Felt

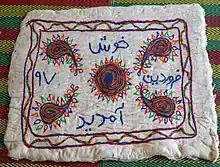
Felt in Maymand, Kerman Province, Iran

Felt from wool is one of the oldest known textiles. Many cultures have legends about the origins of felt-making. Sumerian legend claims that the secret of feltmaking was discovered by Urnamman of Lagash. The story of Saint Clement and Saint Christopher relates that the men packed their sandals with wool to prevent blisters while fleeing from persecution. At the end of their journey the movement and sweat had turned the wool into felt socks.